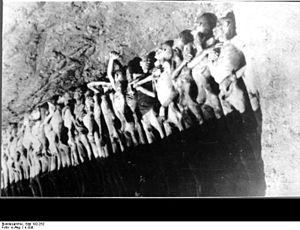
Le camp de Mauthausen était un camp de concentration instauré par le régime nazi du Troisième Reich autour des villages de Mauthausen et de St. Georgen/Gusen en Haute-Autriche à environ 22 km de Linz.